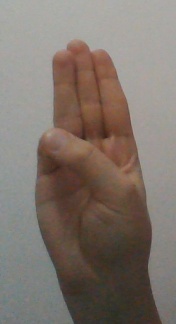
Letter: thaa